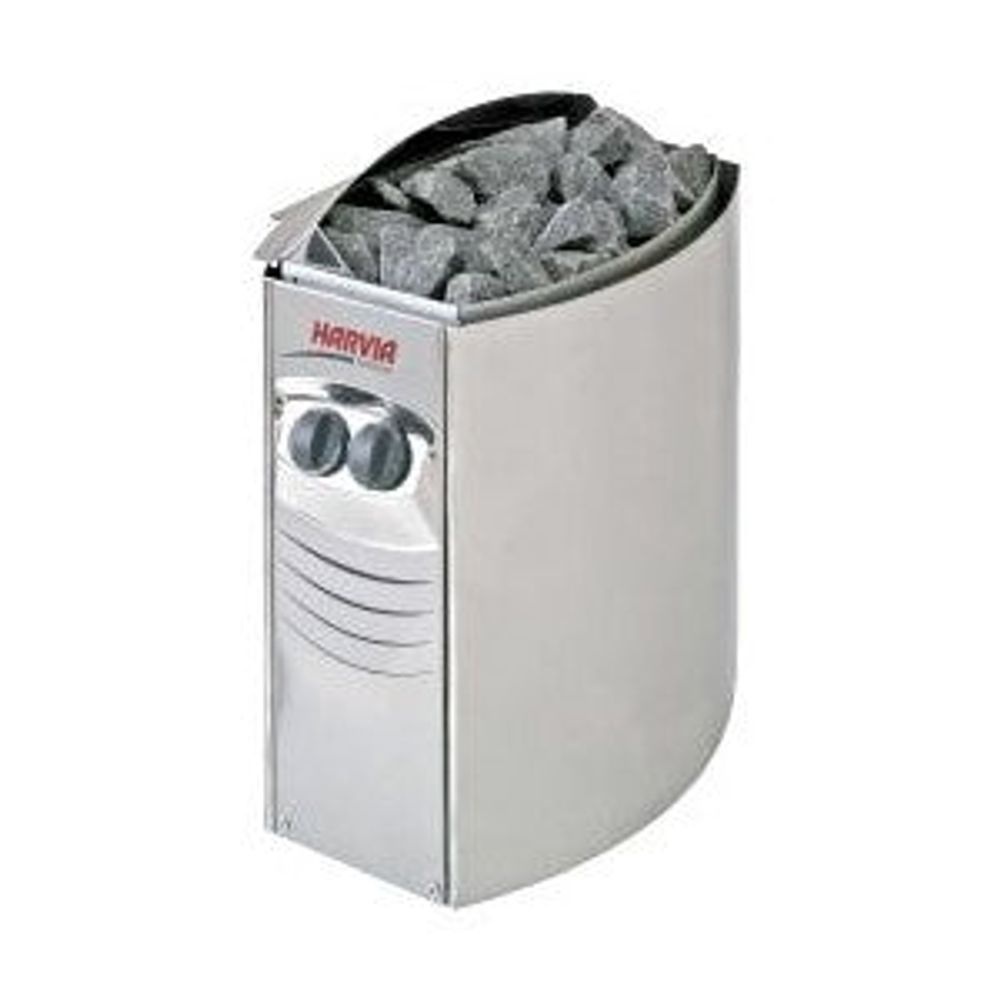
HARVIA Peć Harvia Vega 4.5 kW
Harvia Vega peć je modernog dizajna i jednostavana za korištenje proizvedena od strane najvećeg svjetskog proizvođača peći za saune. Izrađena je od nehrđajućeg čelika što je čini vrlo izdržljivom i pridonosi modernom izgledu vaše saune. Prekidači za upravljanje smješten su u gornjem dijelu peći, a zahvaljujući simetričnom obliku peći, mogu se postaviti s obje strane. Harvia Vega peć se može montirati vrlo nisko tako da i osobe na nižim klupama mogu uživati u pari.
Brand: Megapopust.hr
Category: Home & Garden > Pool & Spa > Sauna Accessories > Sauna Heaters